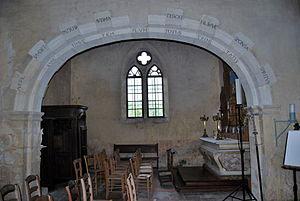
Église Saint-Jean-Baptiste de Cameyrac This building is indexed in the Base Mérimée, a database of architectural heritage maintained by the French Ministry of Culture,
L'église Saint-Jean-Baptiste de Cameyrac est une église catholique située sur la commune de Saint-Sulpice-et-Cameyrac, dans le département de la Gironde, en France.